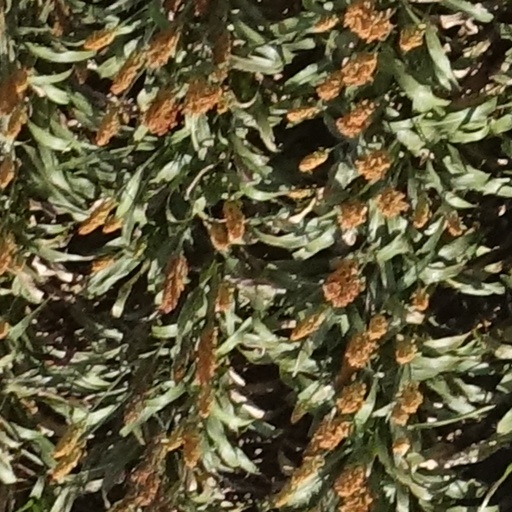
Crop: sorghum